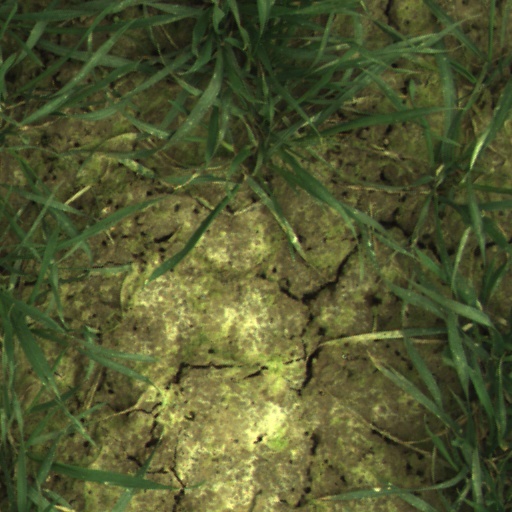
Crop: wheat